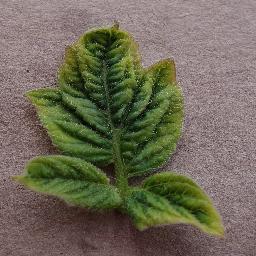
Label: Tomato___Tomato_Yellow_Leaf_Curl_Virus